Patricia Ellis

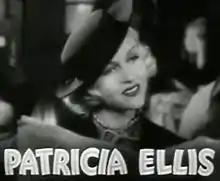
Trailer for "Bright Lights" (1935)

Patricia Ellis (born Patricia Gene O'Brien; May 20, 1918 – March 26, 1970) was an American film actress from 1932 to 1939 who also maintained a brief singing career until 1941.